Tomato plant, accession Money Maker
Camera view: bottom (45 deg); turntable rotation: 180 degrees
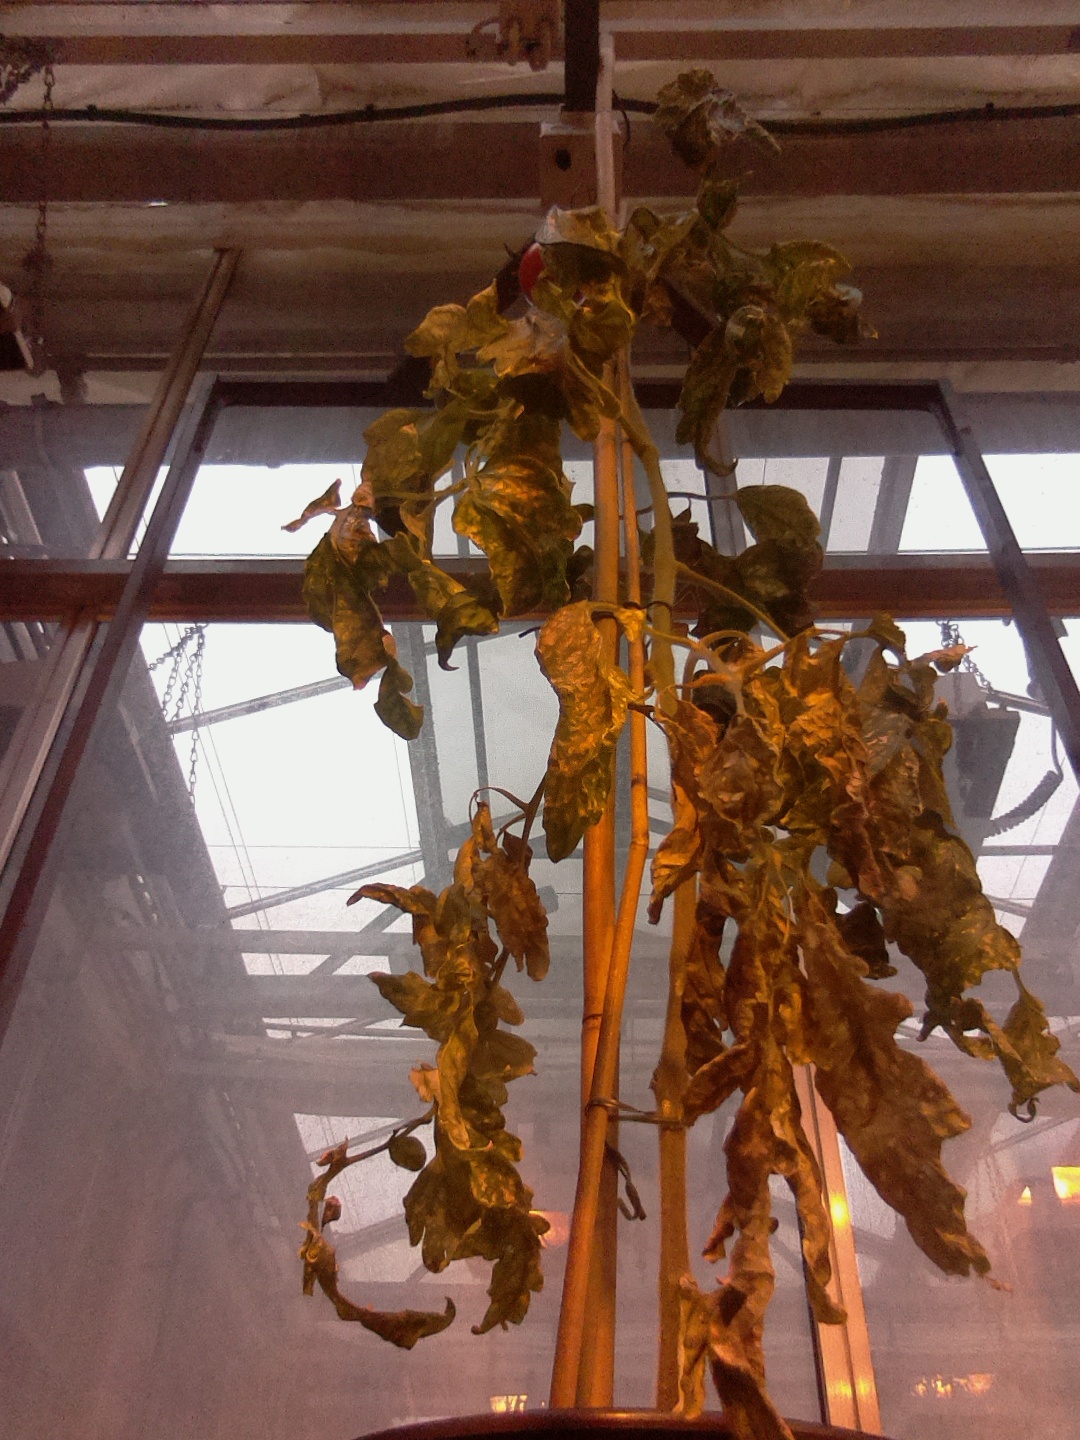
BBCH growth stage 80: fruits start showing typical ripe color (orange -> red)